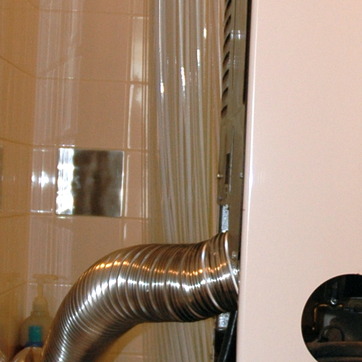
Material: plastic